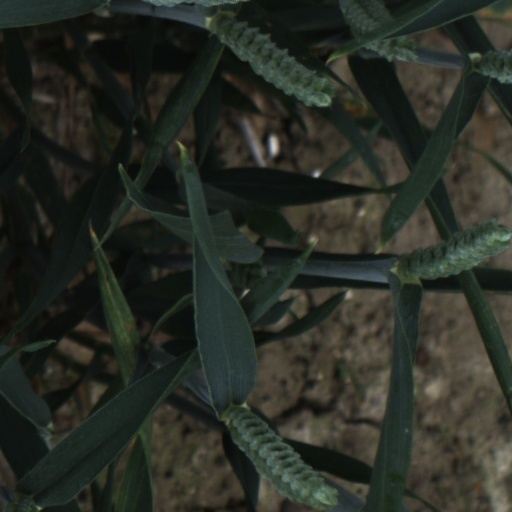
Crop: wheat